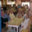
Label: table